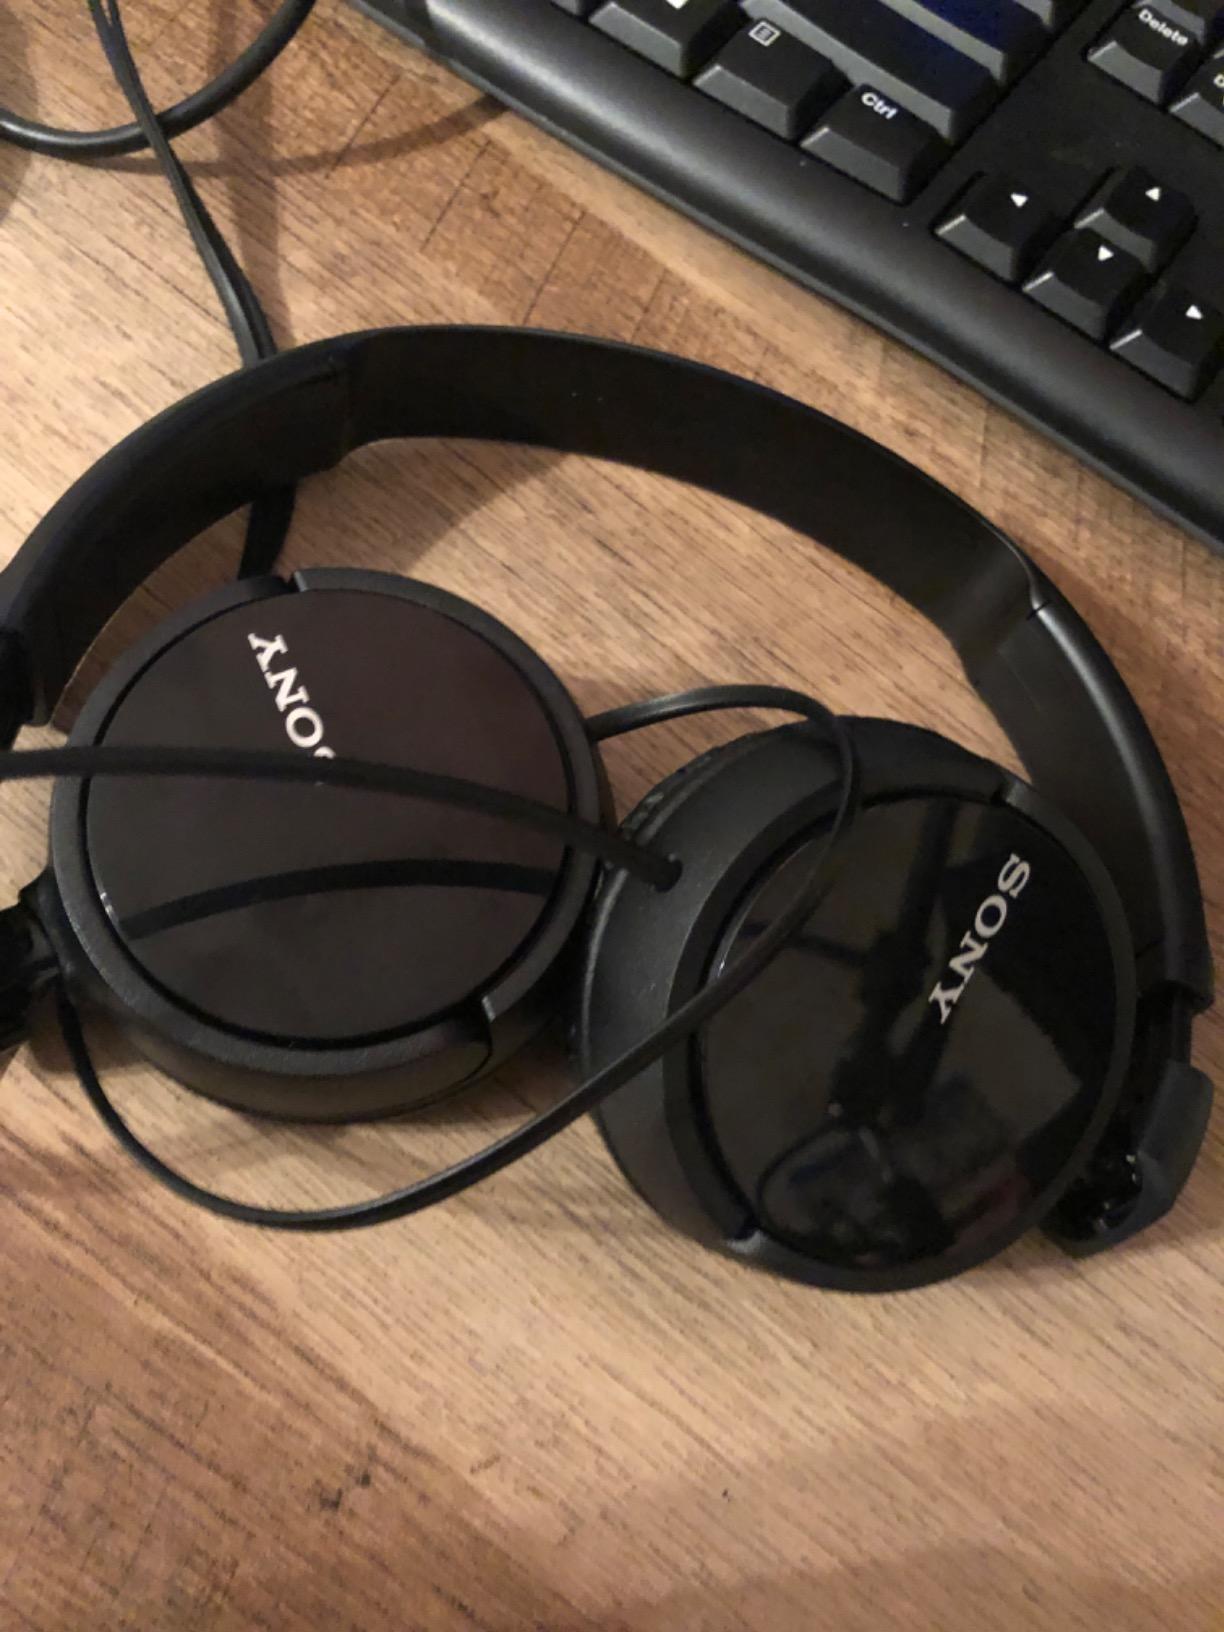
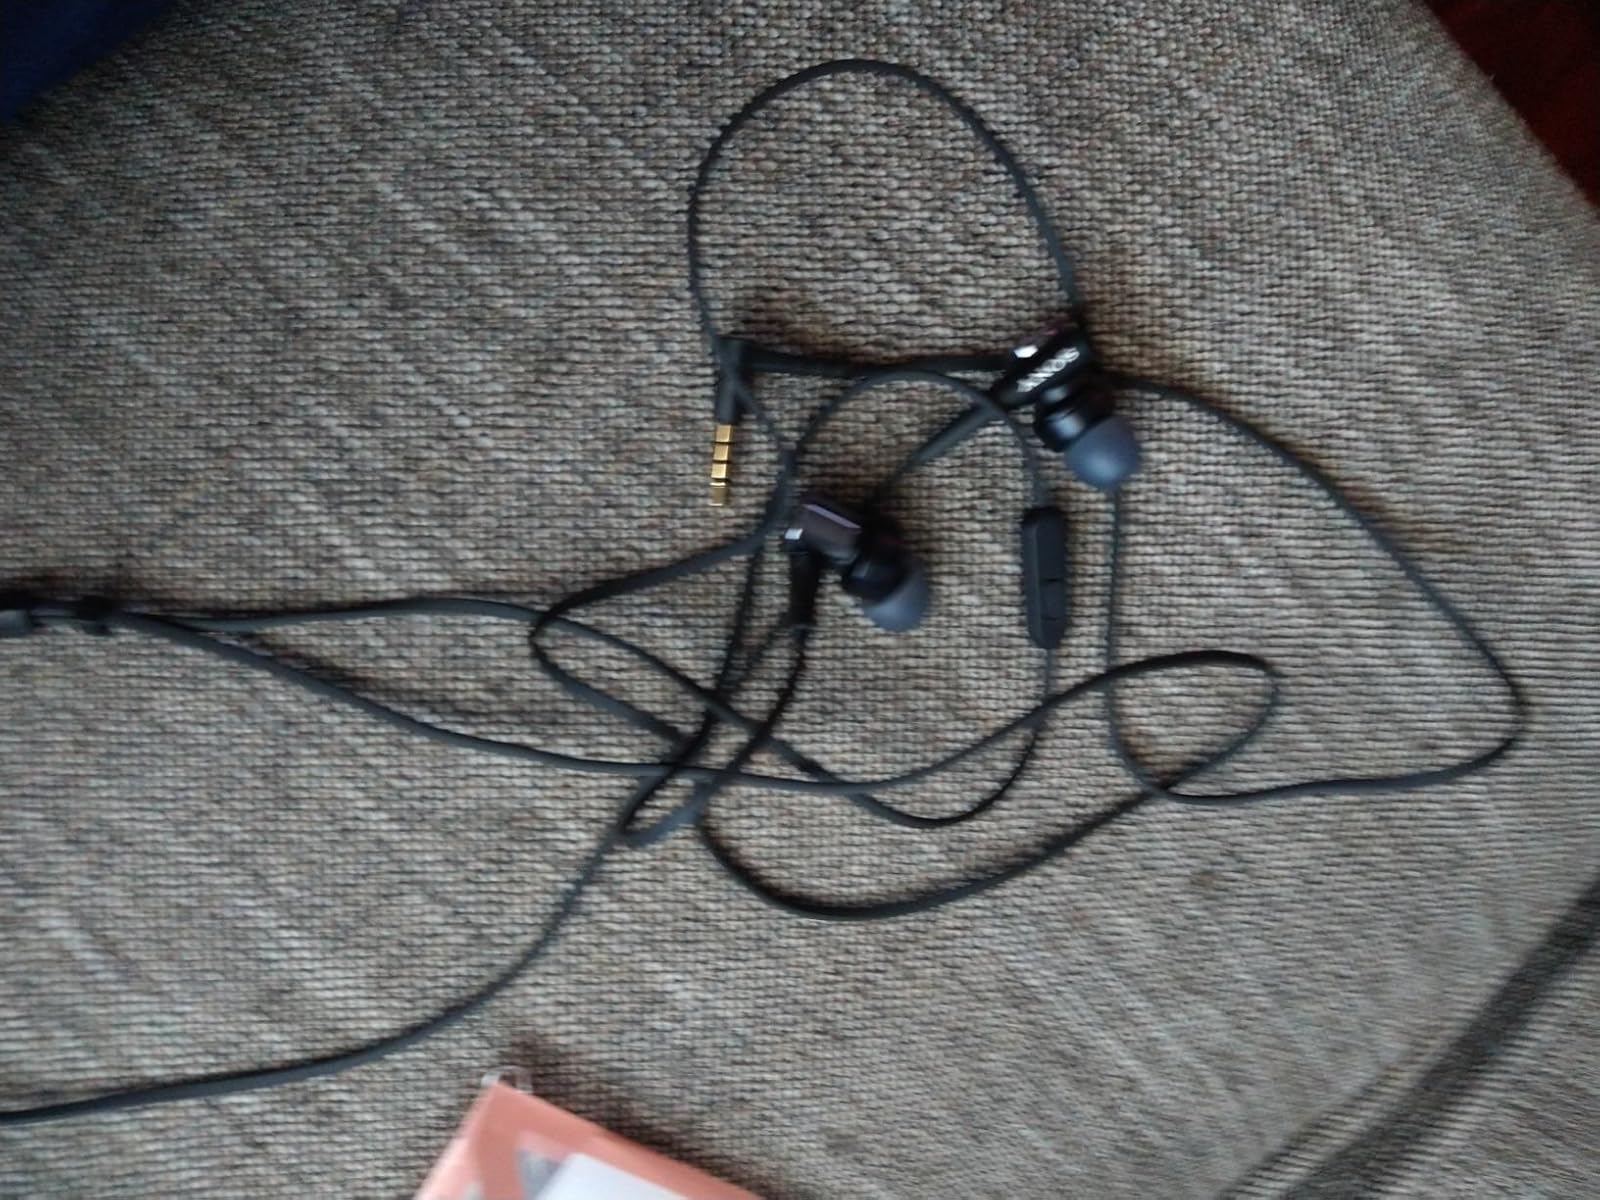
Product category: headphones
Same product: no